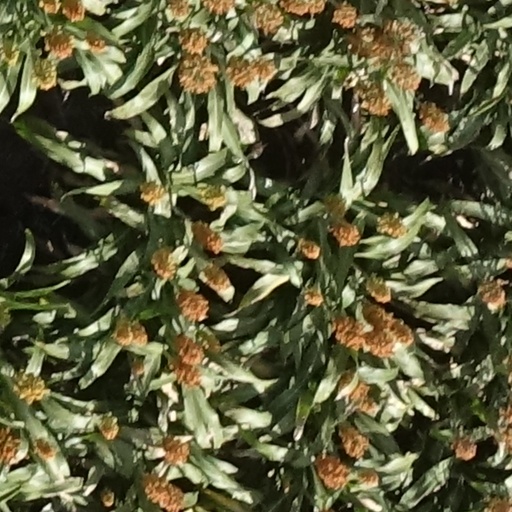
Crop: sorghum